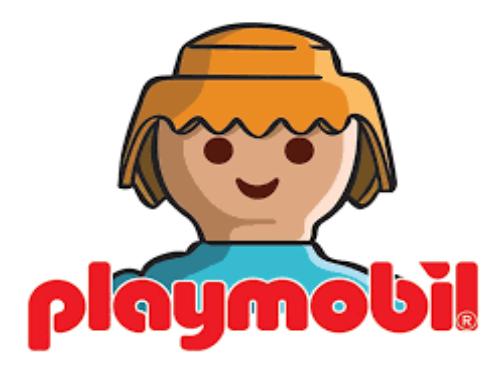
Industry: Leisure